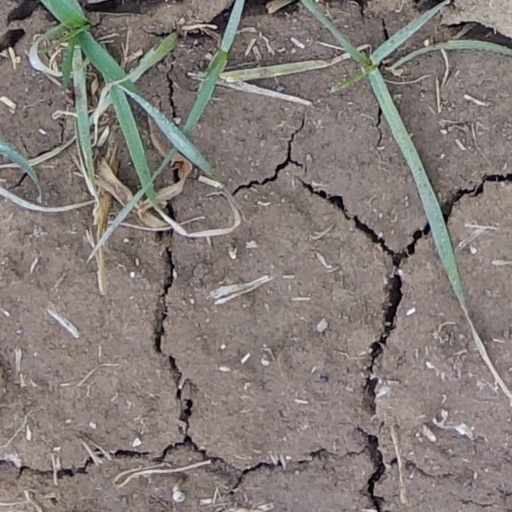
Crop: wheat